Danny Kirwan

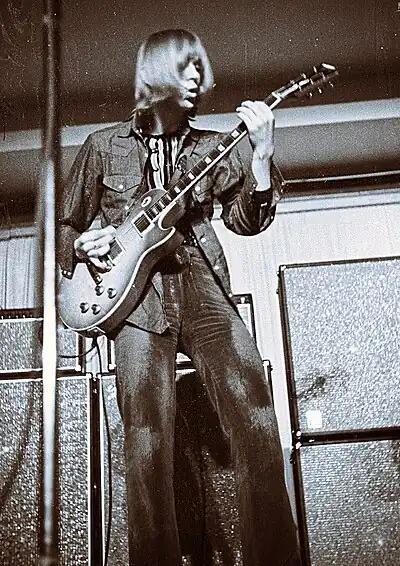

The US-only release "English Rose" from the same era included Kirwan's "Without You" and "One Sunny Day", plus his blues "Something Inside of Me" and "Jigsaw Puzzle Blues", both also dating from earlier sessions. Fleetwood described the album as "a sort of pastiche" consisting of the best cuts from their second studio album, "Mr Wonderful", plus "Black Magic Woman", "Albatross", and the four new tracks from Kirwan. "English Rose" was Fleetwood Mac's second album release in the US. Kirwan began a two-month tour with the band to promote "English Rose" at the Fillmore East in New York on 1 February 1969.